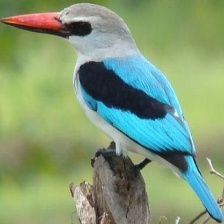
Species: WOODLAND KINGFISHER
Scientific name: HALCYON SENEGALENSIS